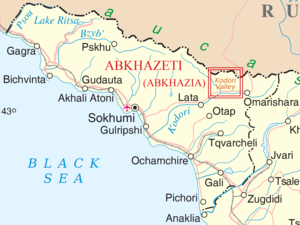
Le siège de Tkvartcheli est un épisode de la guerre d'Abkhazie lors duquel la Garde nationale de Géorgie tenta vainement de s'emparer de la petite ville abkhaze de Tkvartcheli, aujourd'hui Tkouartchal. Le siège dura du mois d'octobre 1992 à septembre 1993, période couvrant presque la totalité de la guerre. Le siège fut accompagné par d'intenses combats dans les villages entourant la ville. L'aide russe fut décisive pour la défense de ce bastion des séparatistes abkhazes qui souffrirent terriblement pendant les combats.